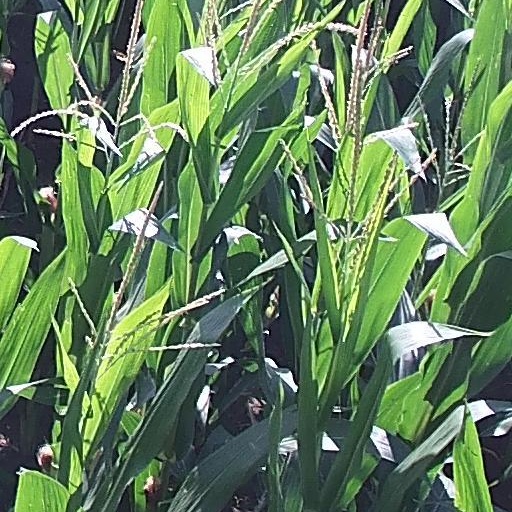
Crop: maize; corn